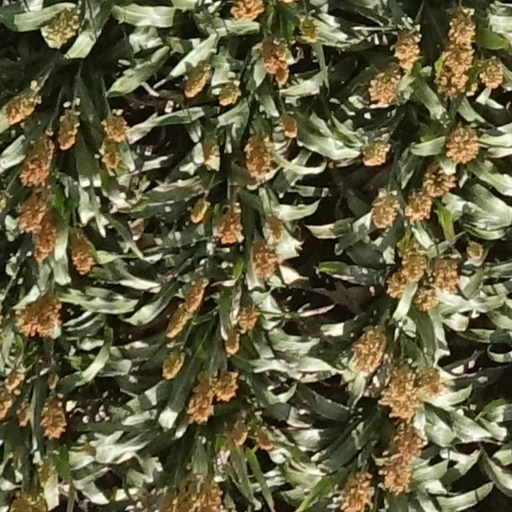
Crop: sorghum